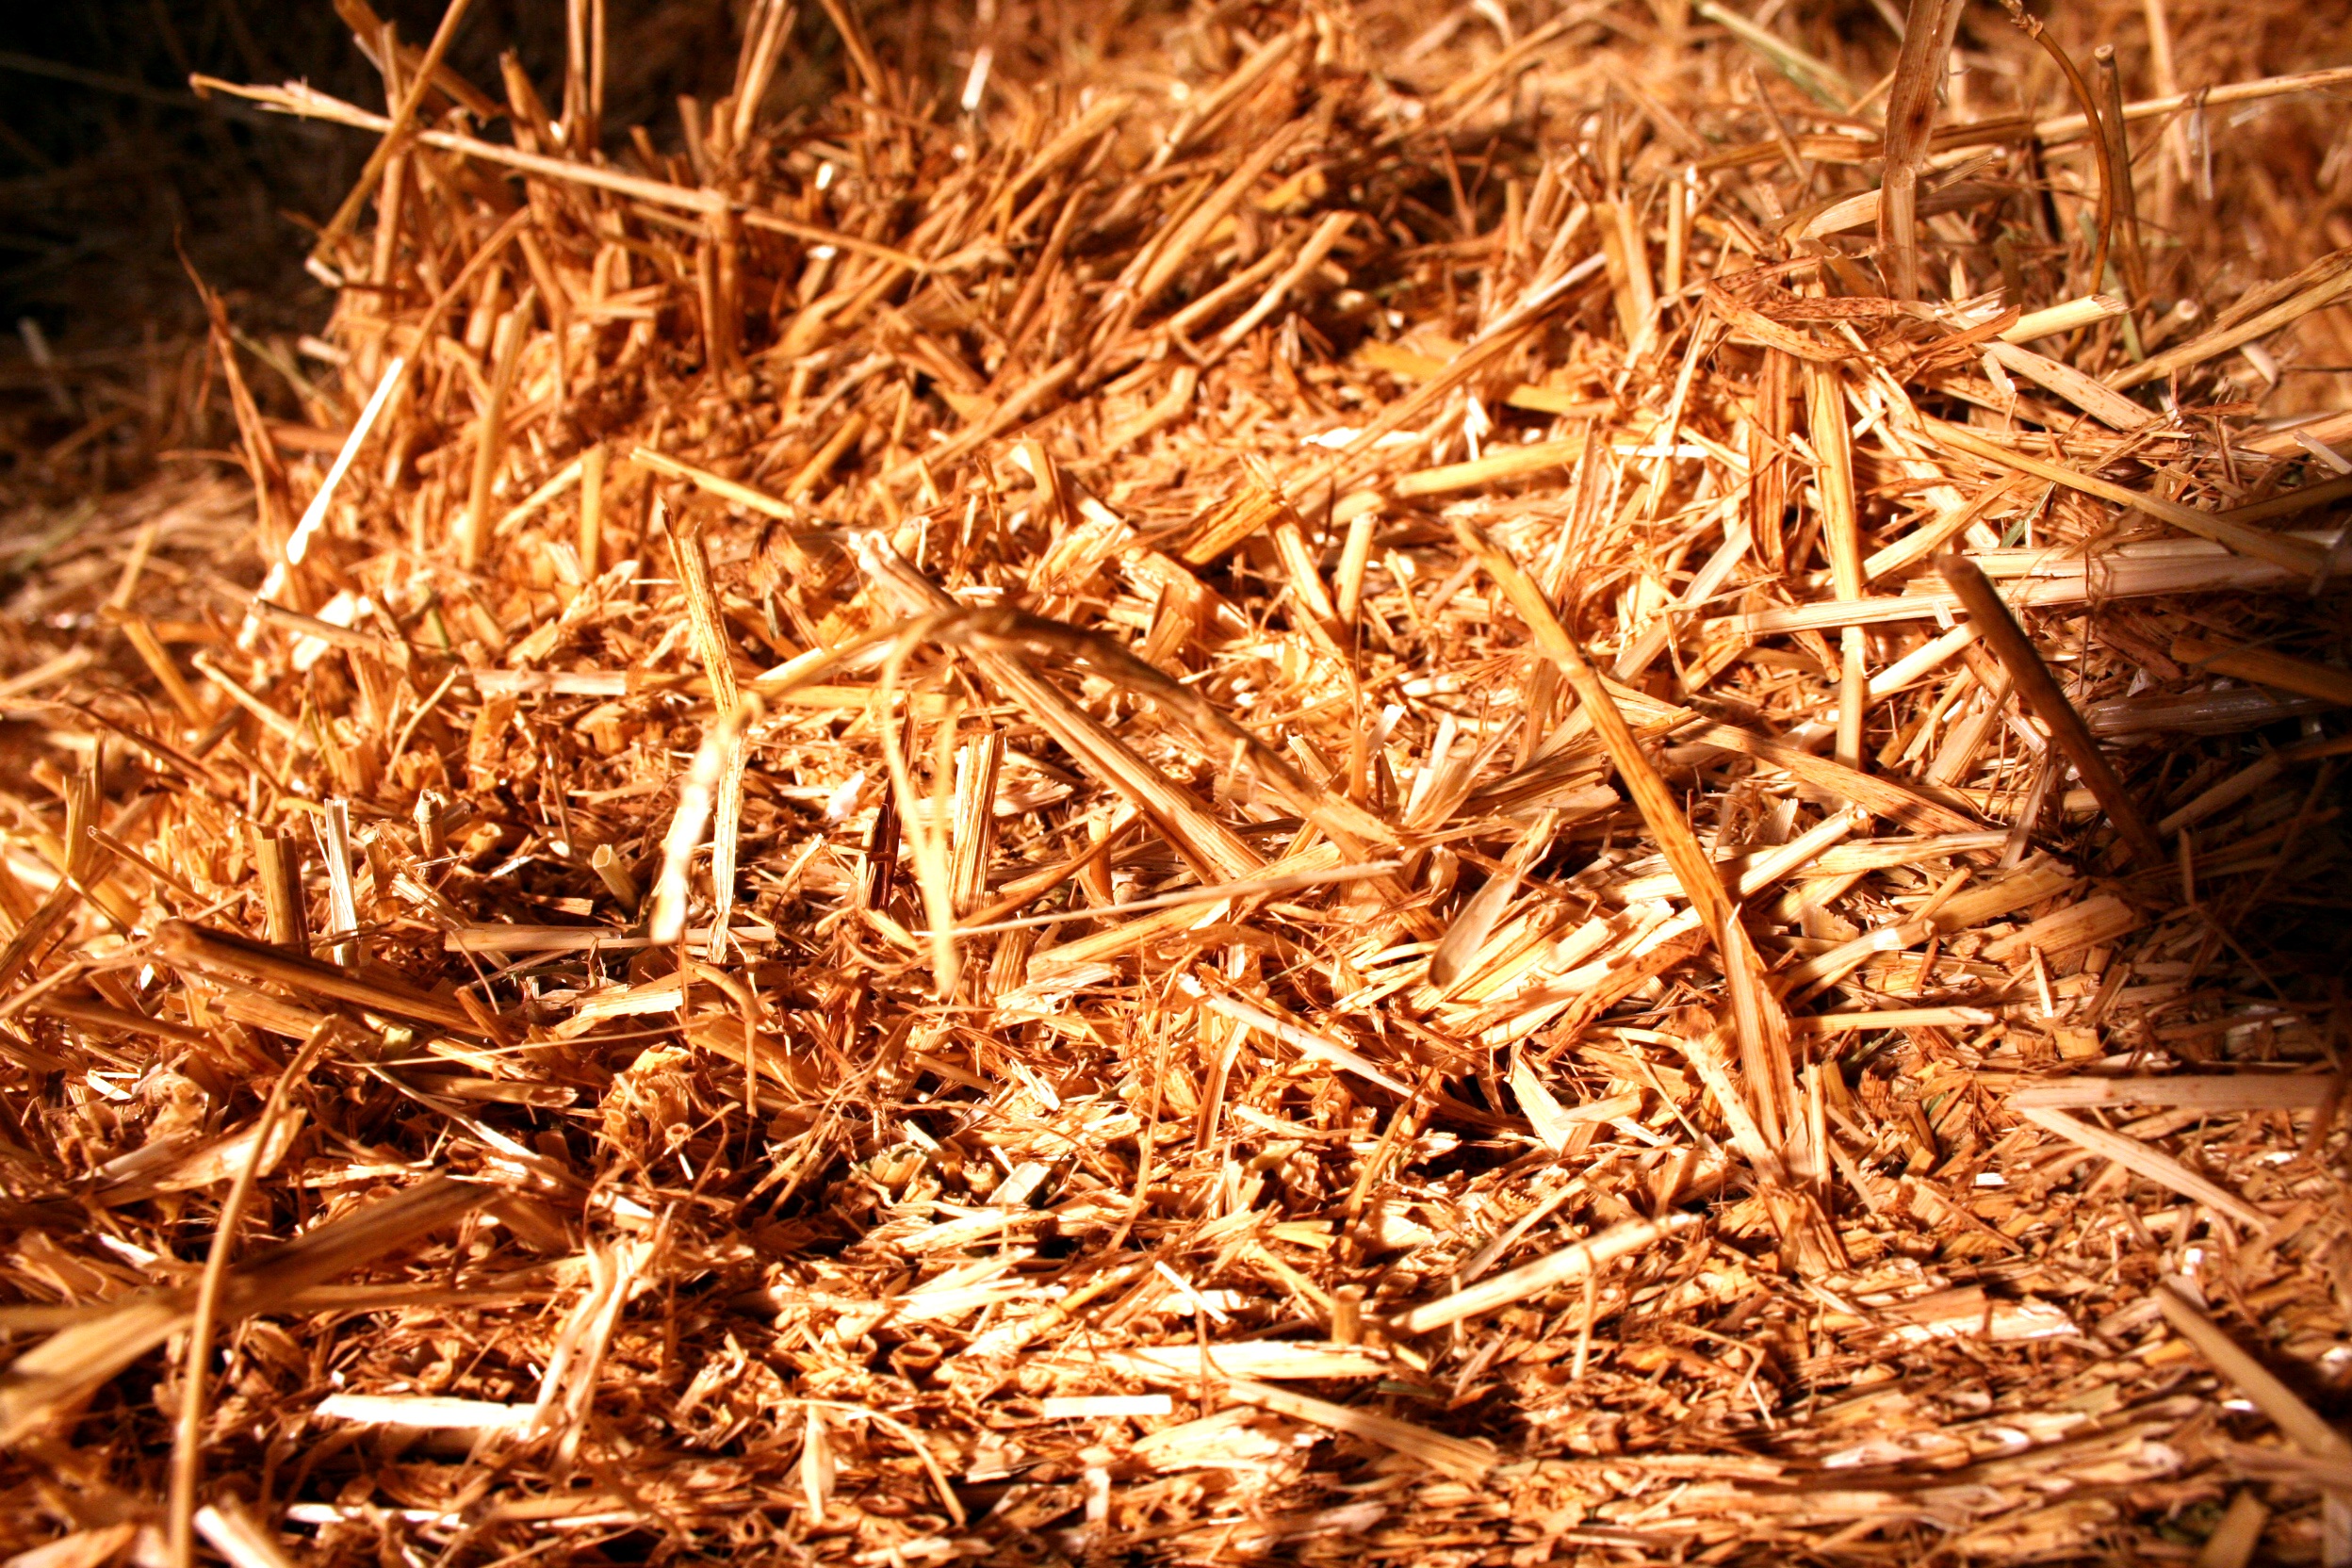
landscape, branch, wood, bale, farm, rural, golden, crop, insect, soil, agriculture, straw, stock, cereals, scrap, mulch, cattle feed, straw bales, straw role, straw harvest, grass family